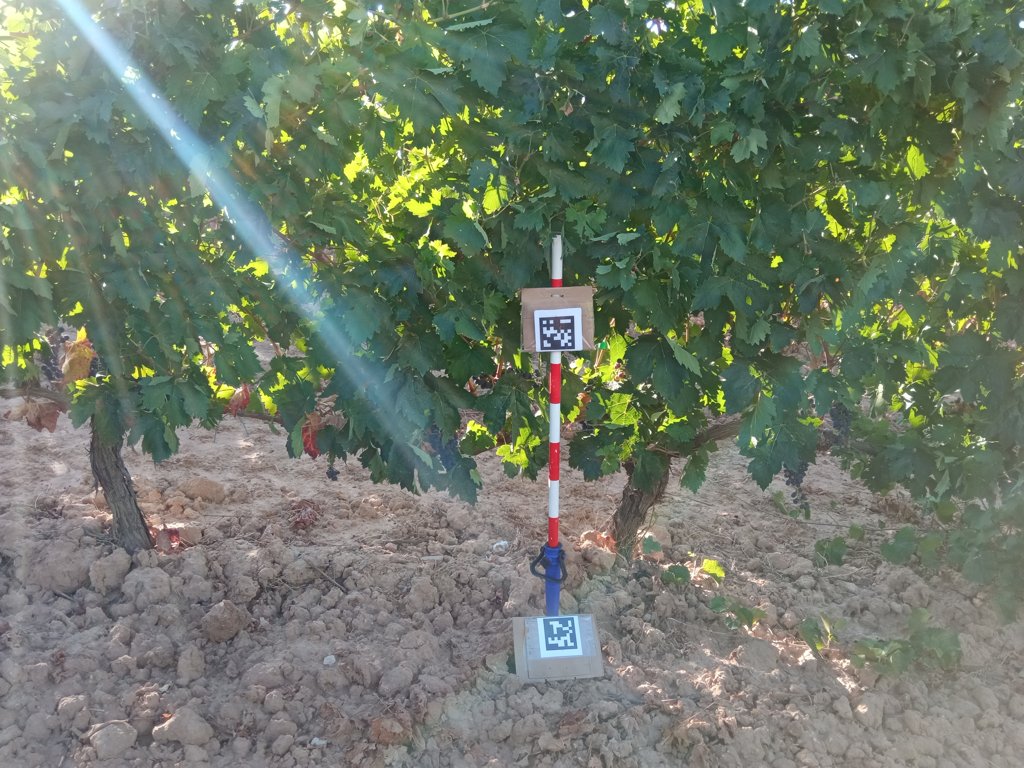
Berries visible: 120
Grape clusters: 4